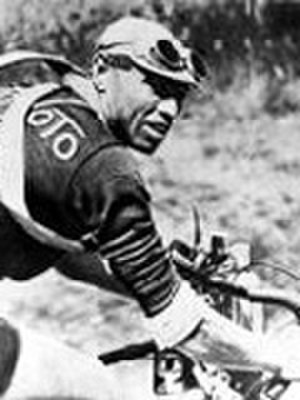
Lucien Buysse
Lucien Buysse
Lucien Buysse, var en belgisk cykelrytter og Tour de France-vinder.